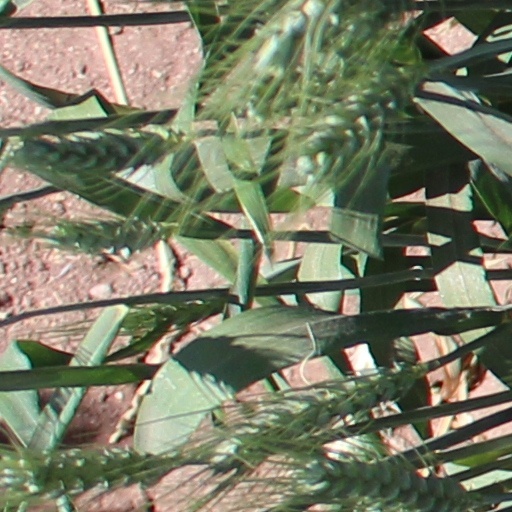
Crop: wheat